Catholic Church in Sweden

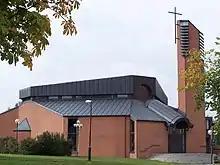
Sankta Maria i Rosengård, a Catholic church in Rosengård, Malmö

On 21 May 2017, Pope Francis named Bishop Anders Arborelius, the Ordinary of Stockholm, a Cardinal, a first for the Catholic Church in Sweden.